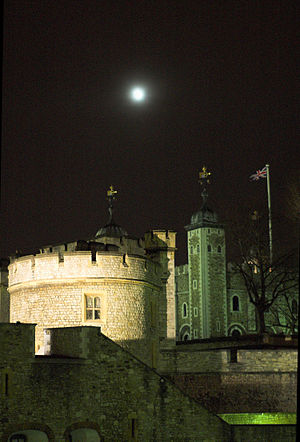
Tower of London / Bygninger / Devereux Tower
Devereaux Tower med White Tower til højre.
Her Majesty's Royal Palace and Fortress er en borg i det centrale London på Themsens nordlige bred og tæt ved Tower Bridge. Den ligger i London Borough of Tower Hamlets adskilt fra den østlige del af City of London af det åbne område Tower Hill. Det er den ældste bygning, som bruges af den britiske regering.